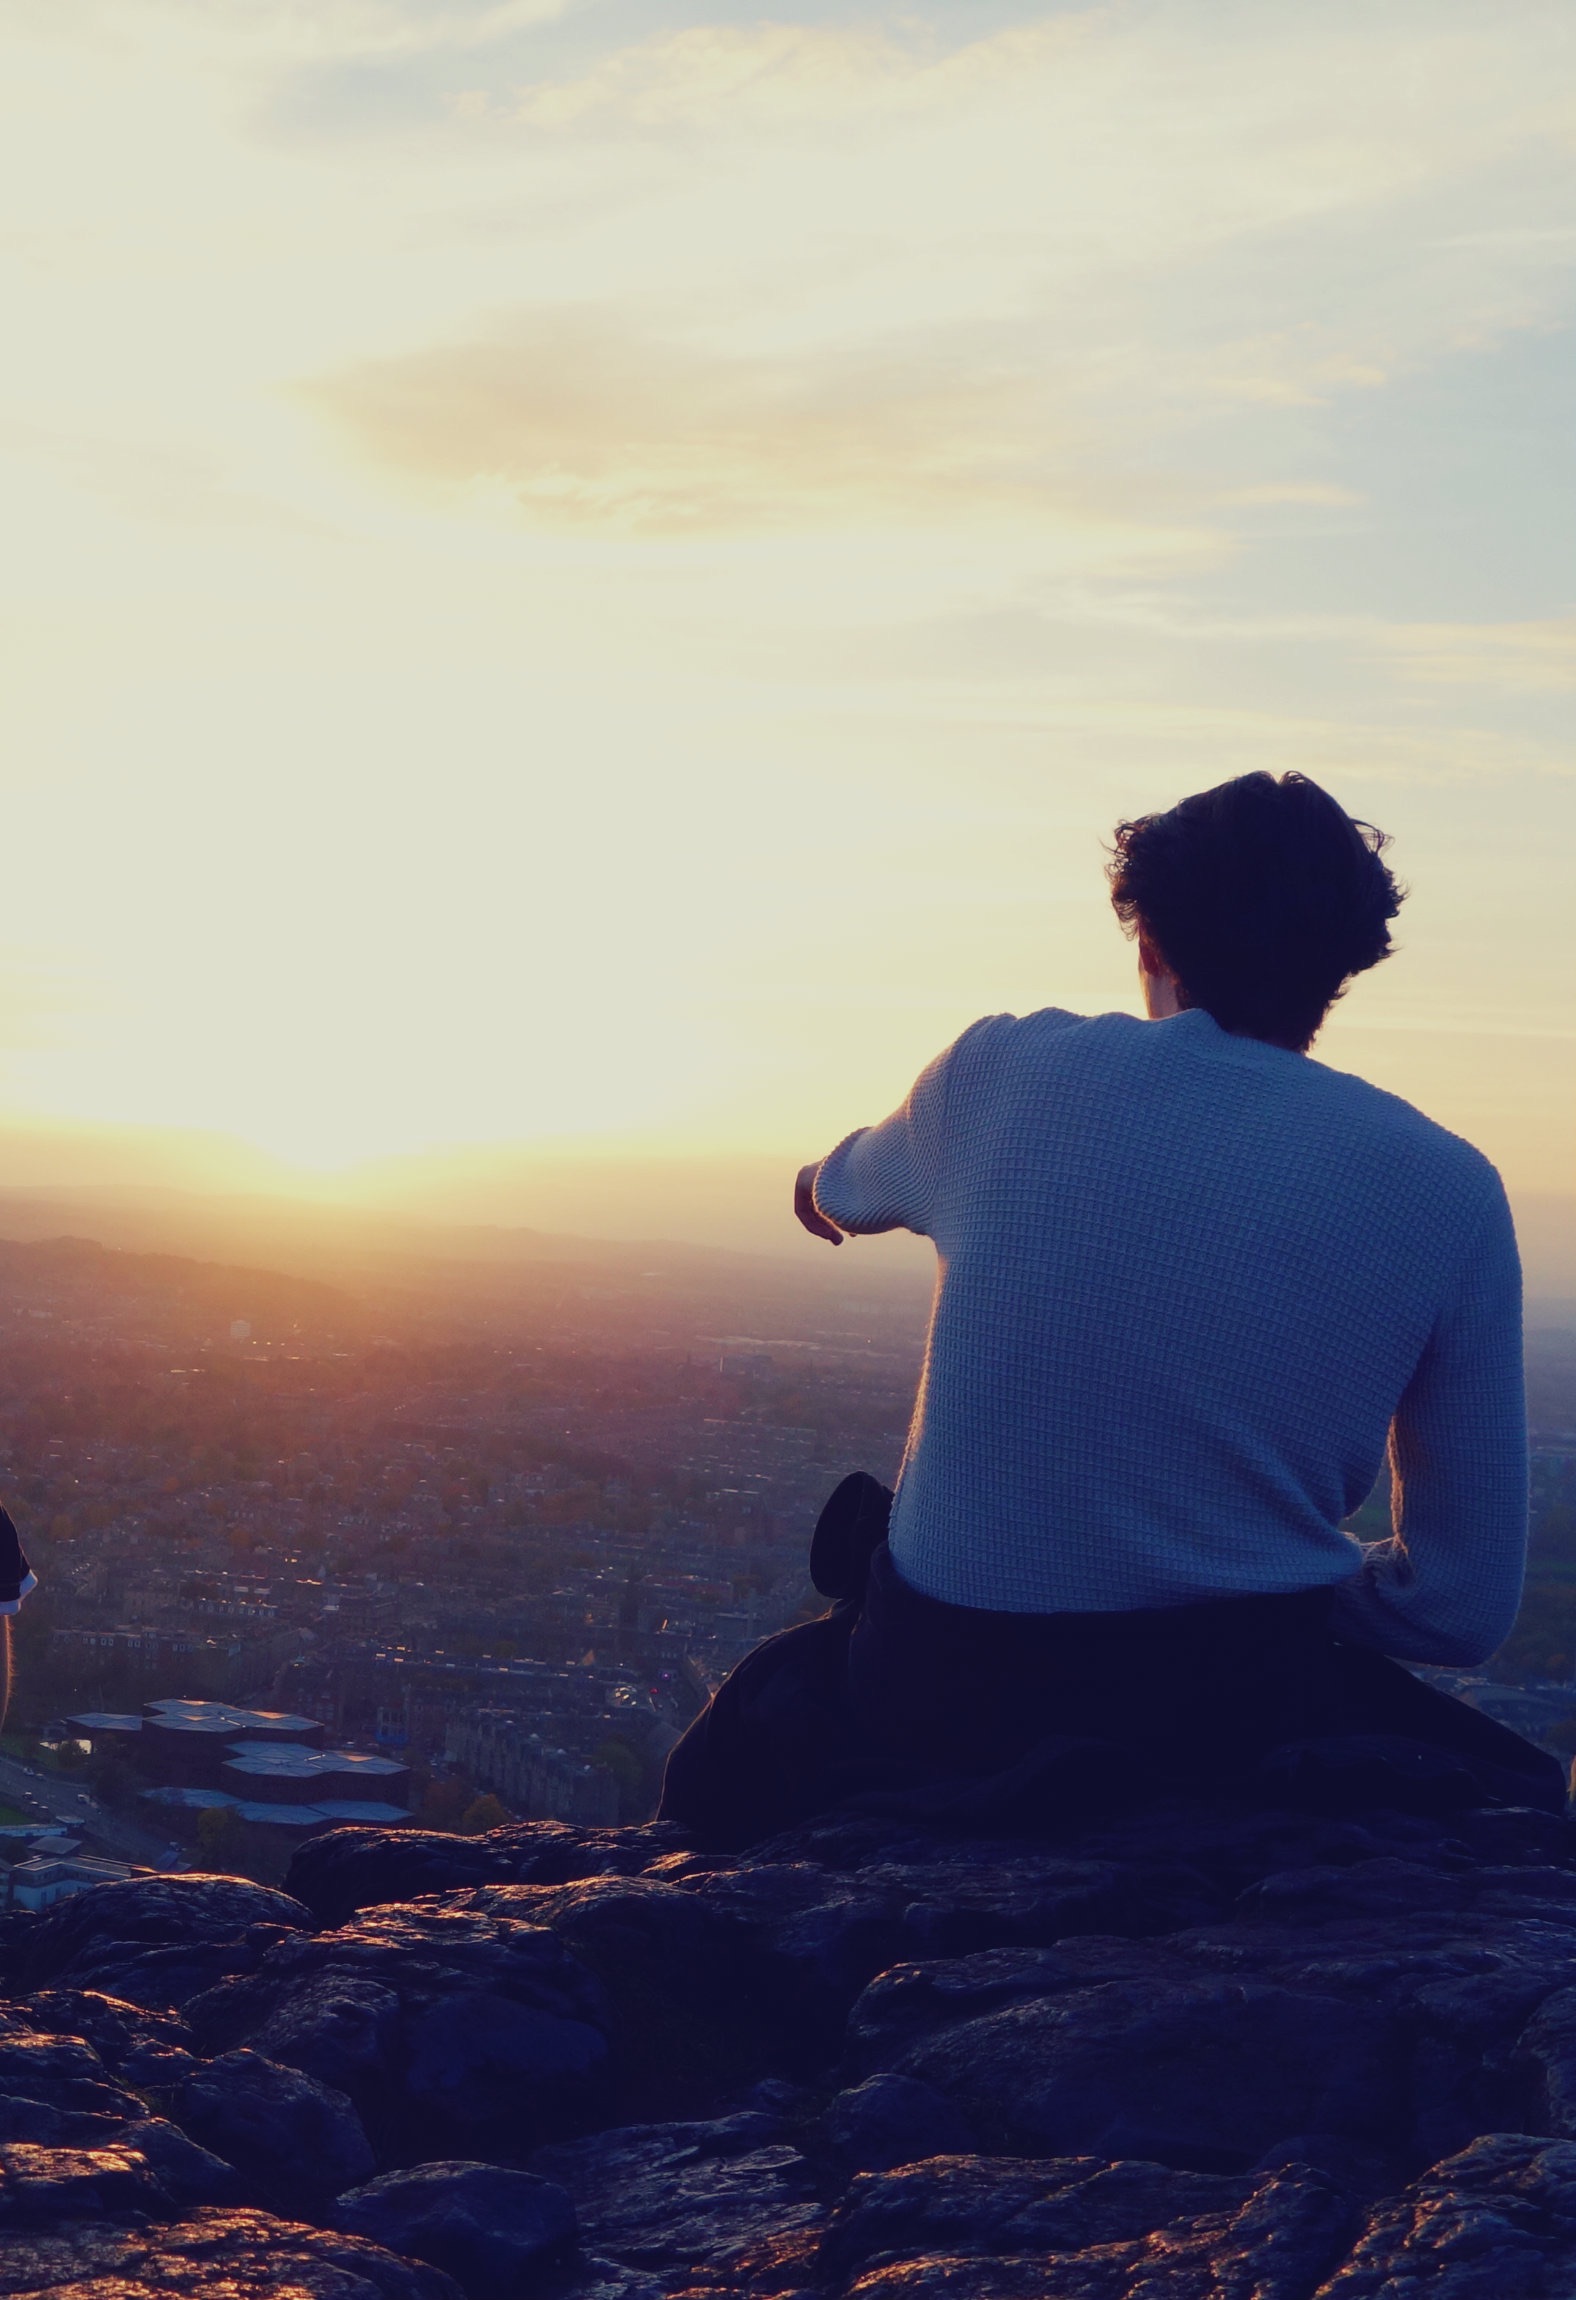
sea, horizon, silhouette, mountain, snow, cloud, sunrise, sunset, sunlight, morning, wave, dawn, dusk, evening, reflection, blue, atmospheric phenomenon